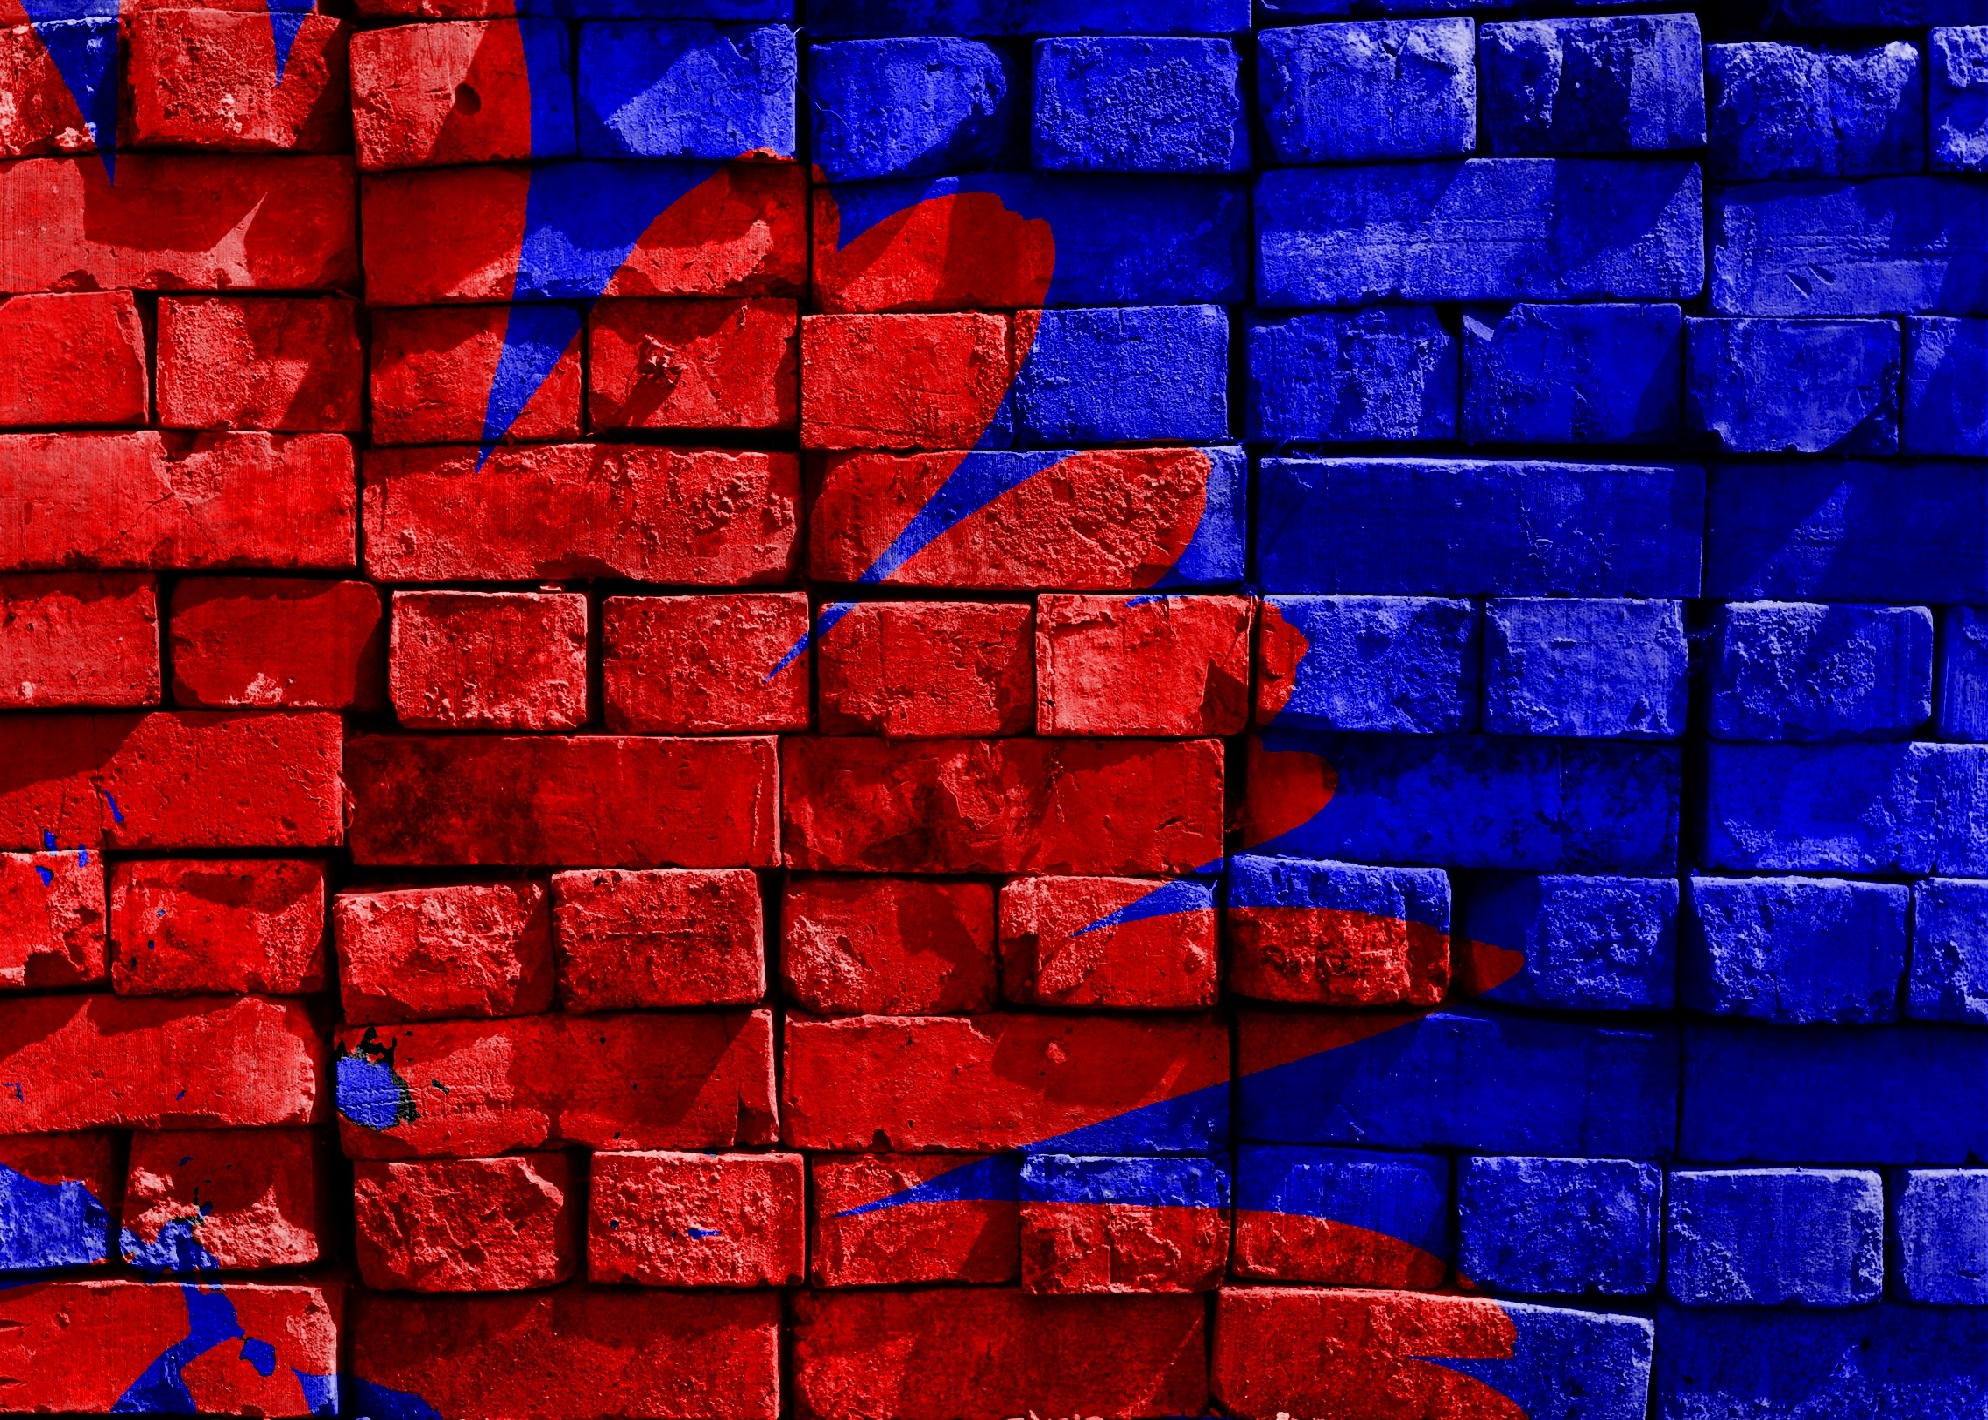
texture, floor, wall, decoration, pattern, line, red, color, blue, brick, material, circle, artwork, art, symmetry, painted, modern art, flooring, painted wall